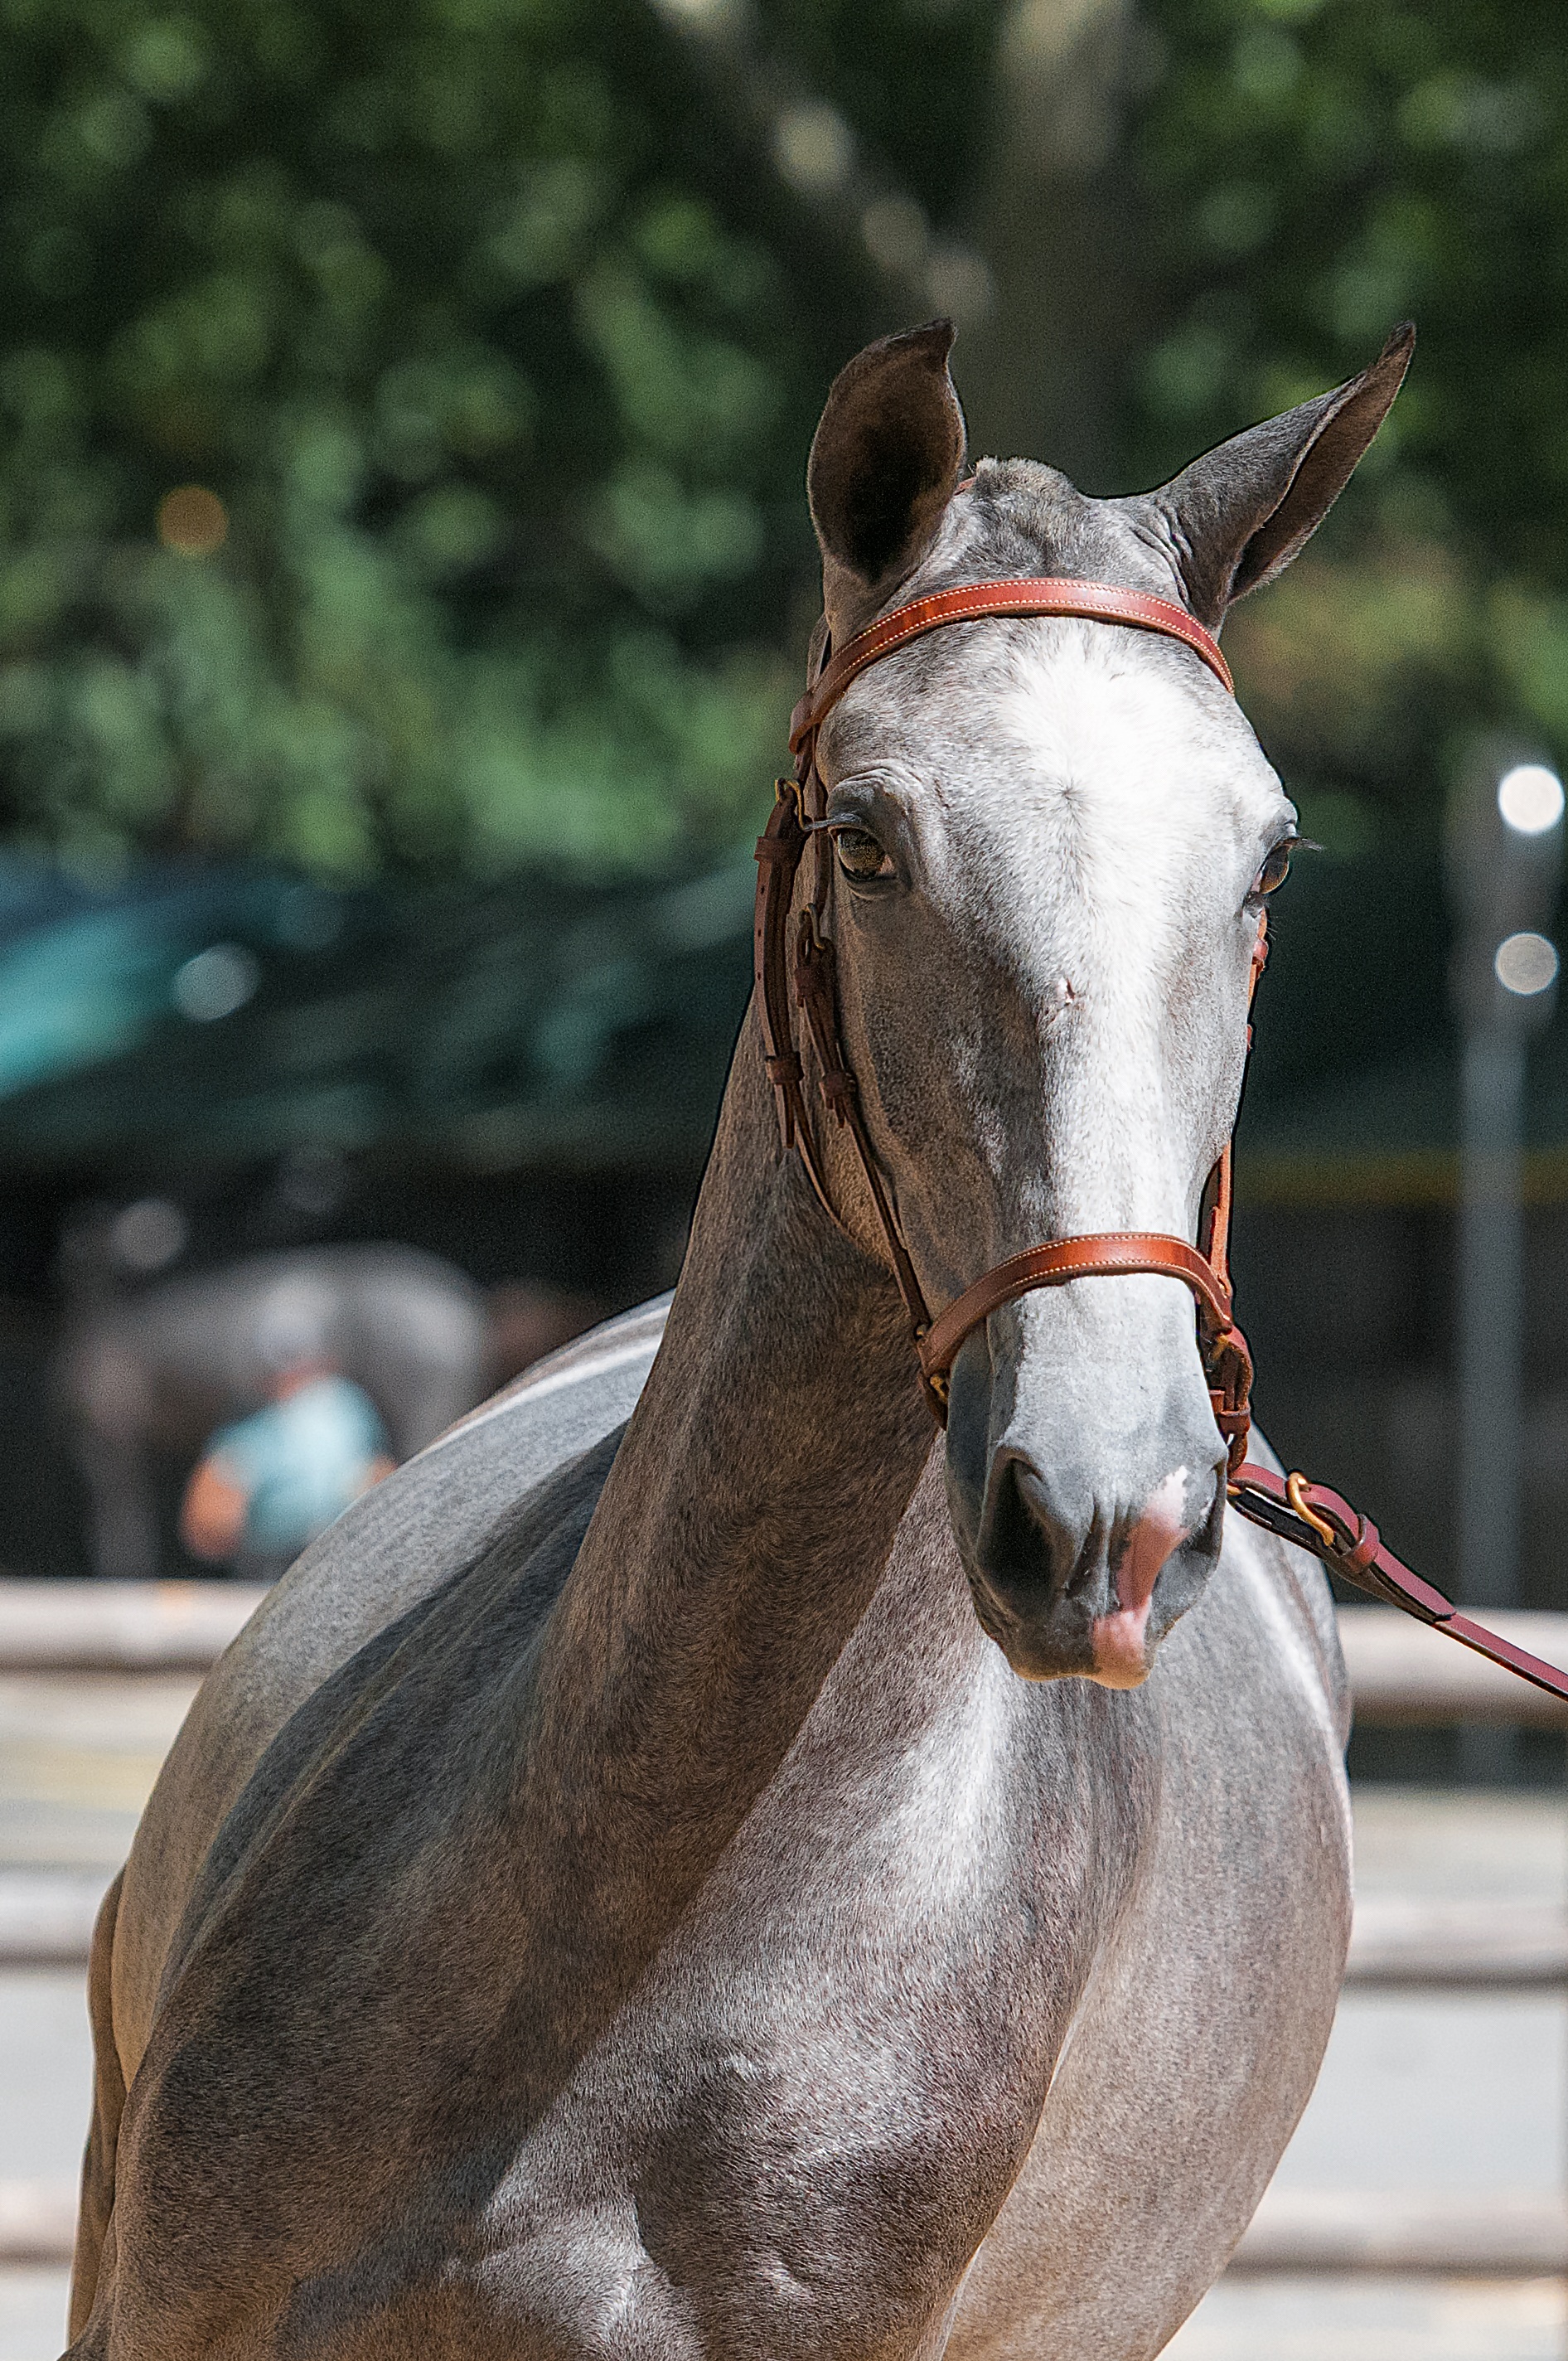
tree, livestock, horse, rein, stallion, mane, equestrian, bridle, horses, snout, saddle, mare, contest, bit, horseback riding, dressage, pack animal, horse like mammal, mustang horse, horse tack, english riding, hunt seat, horse supplies